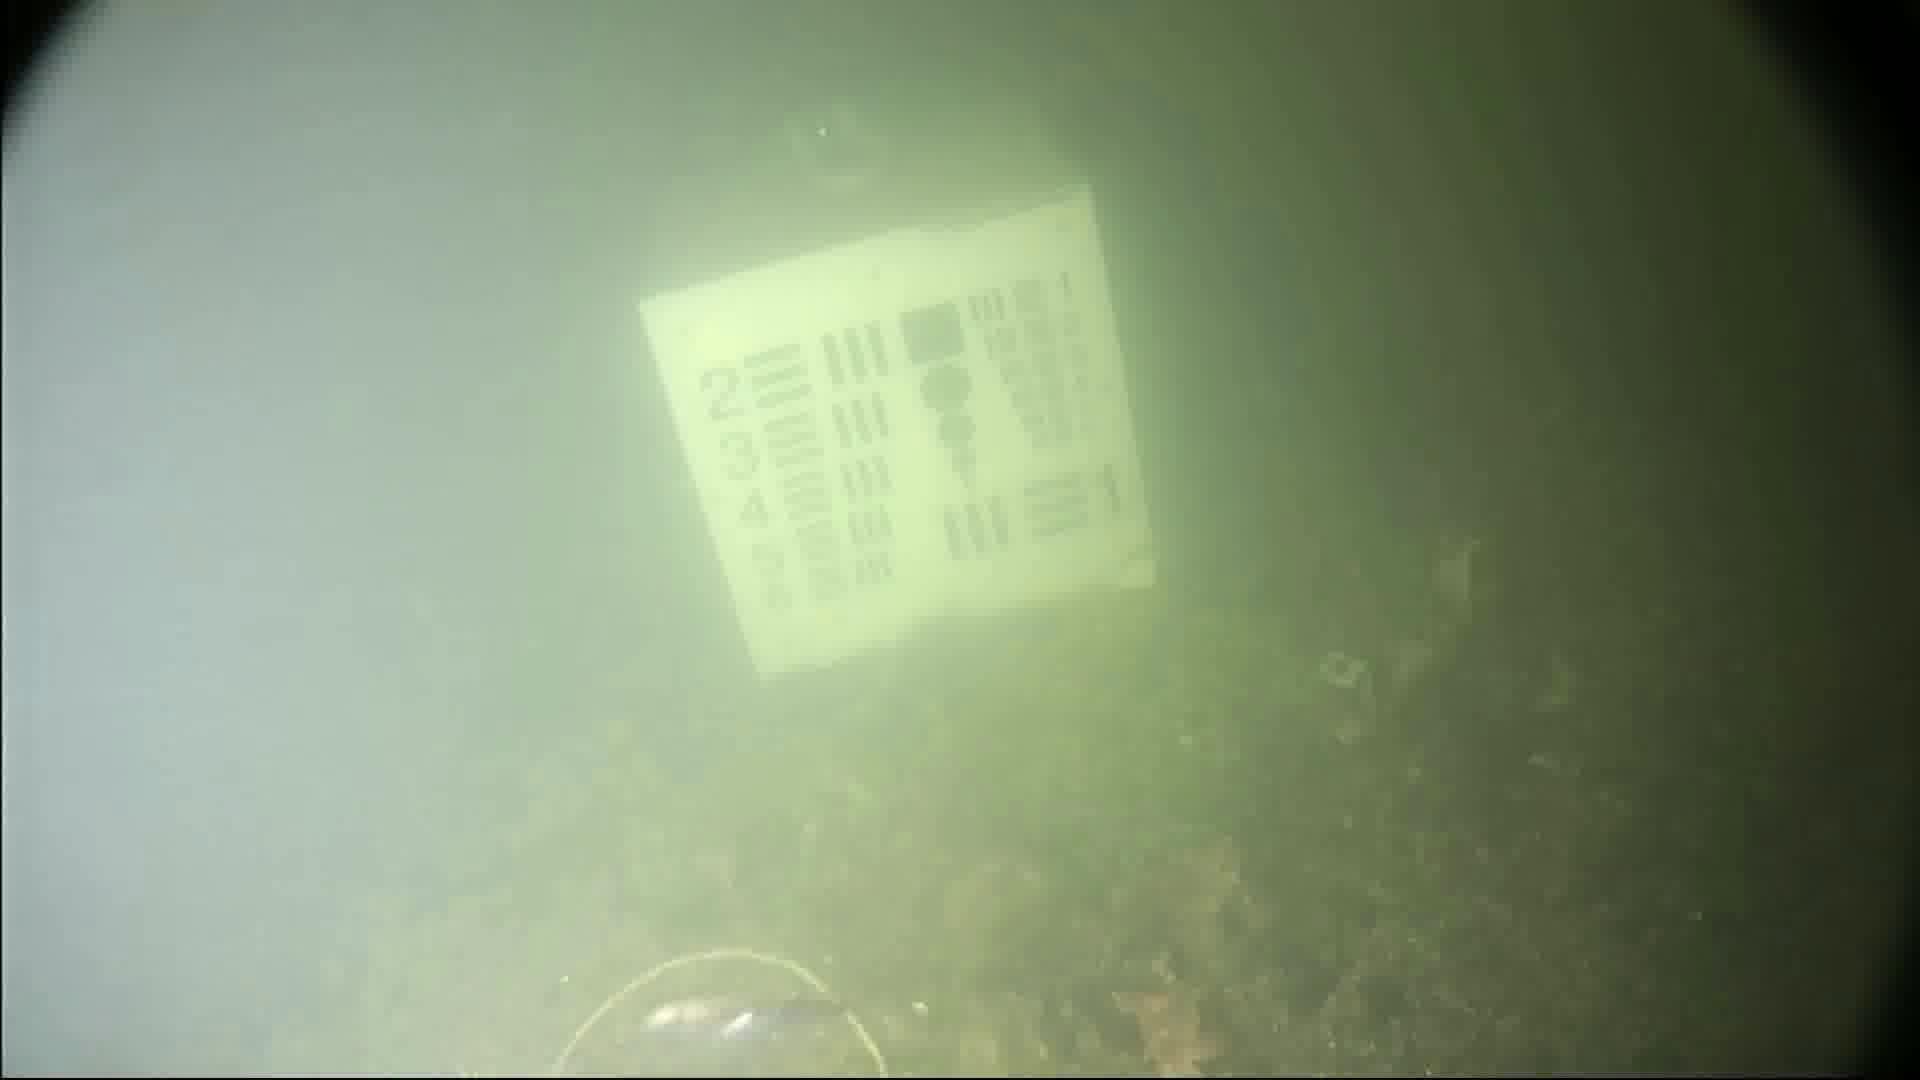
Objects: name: small_fish
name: starfish